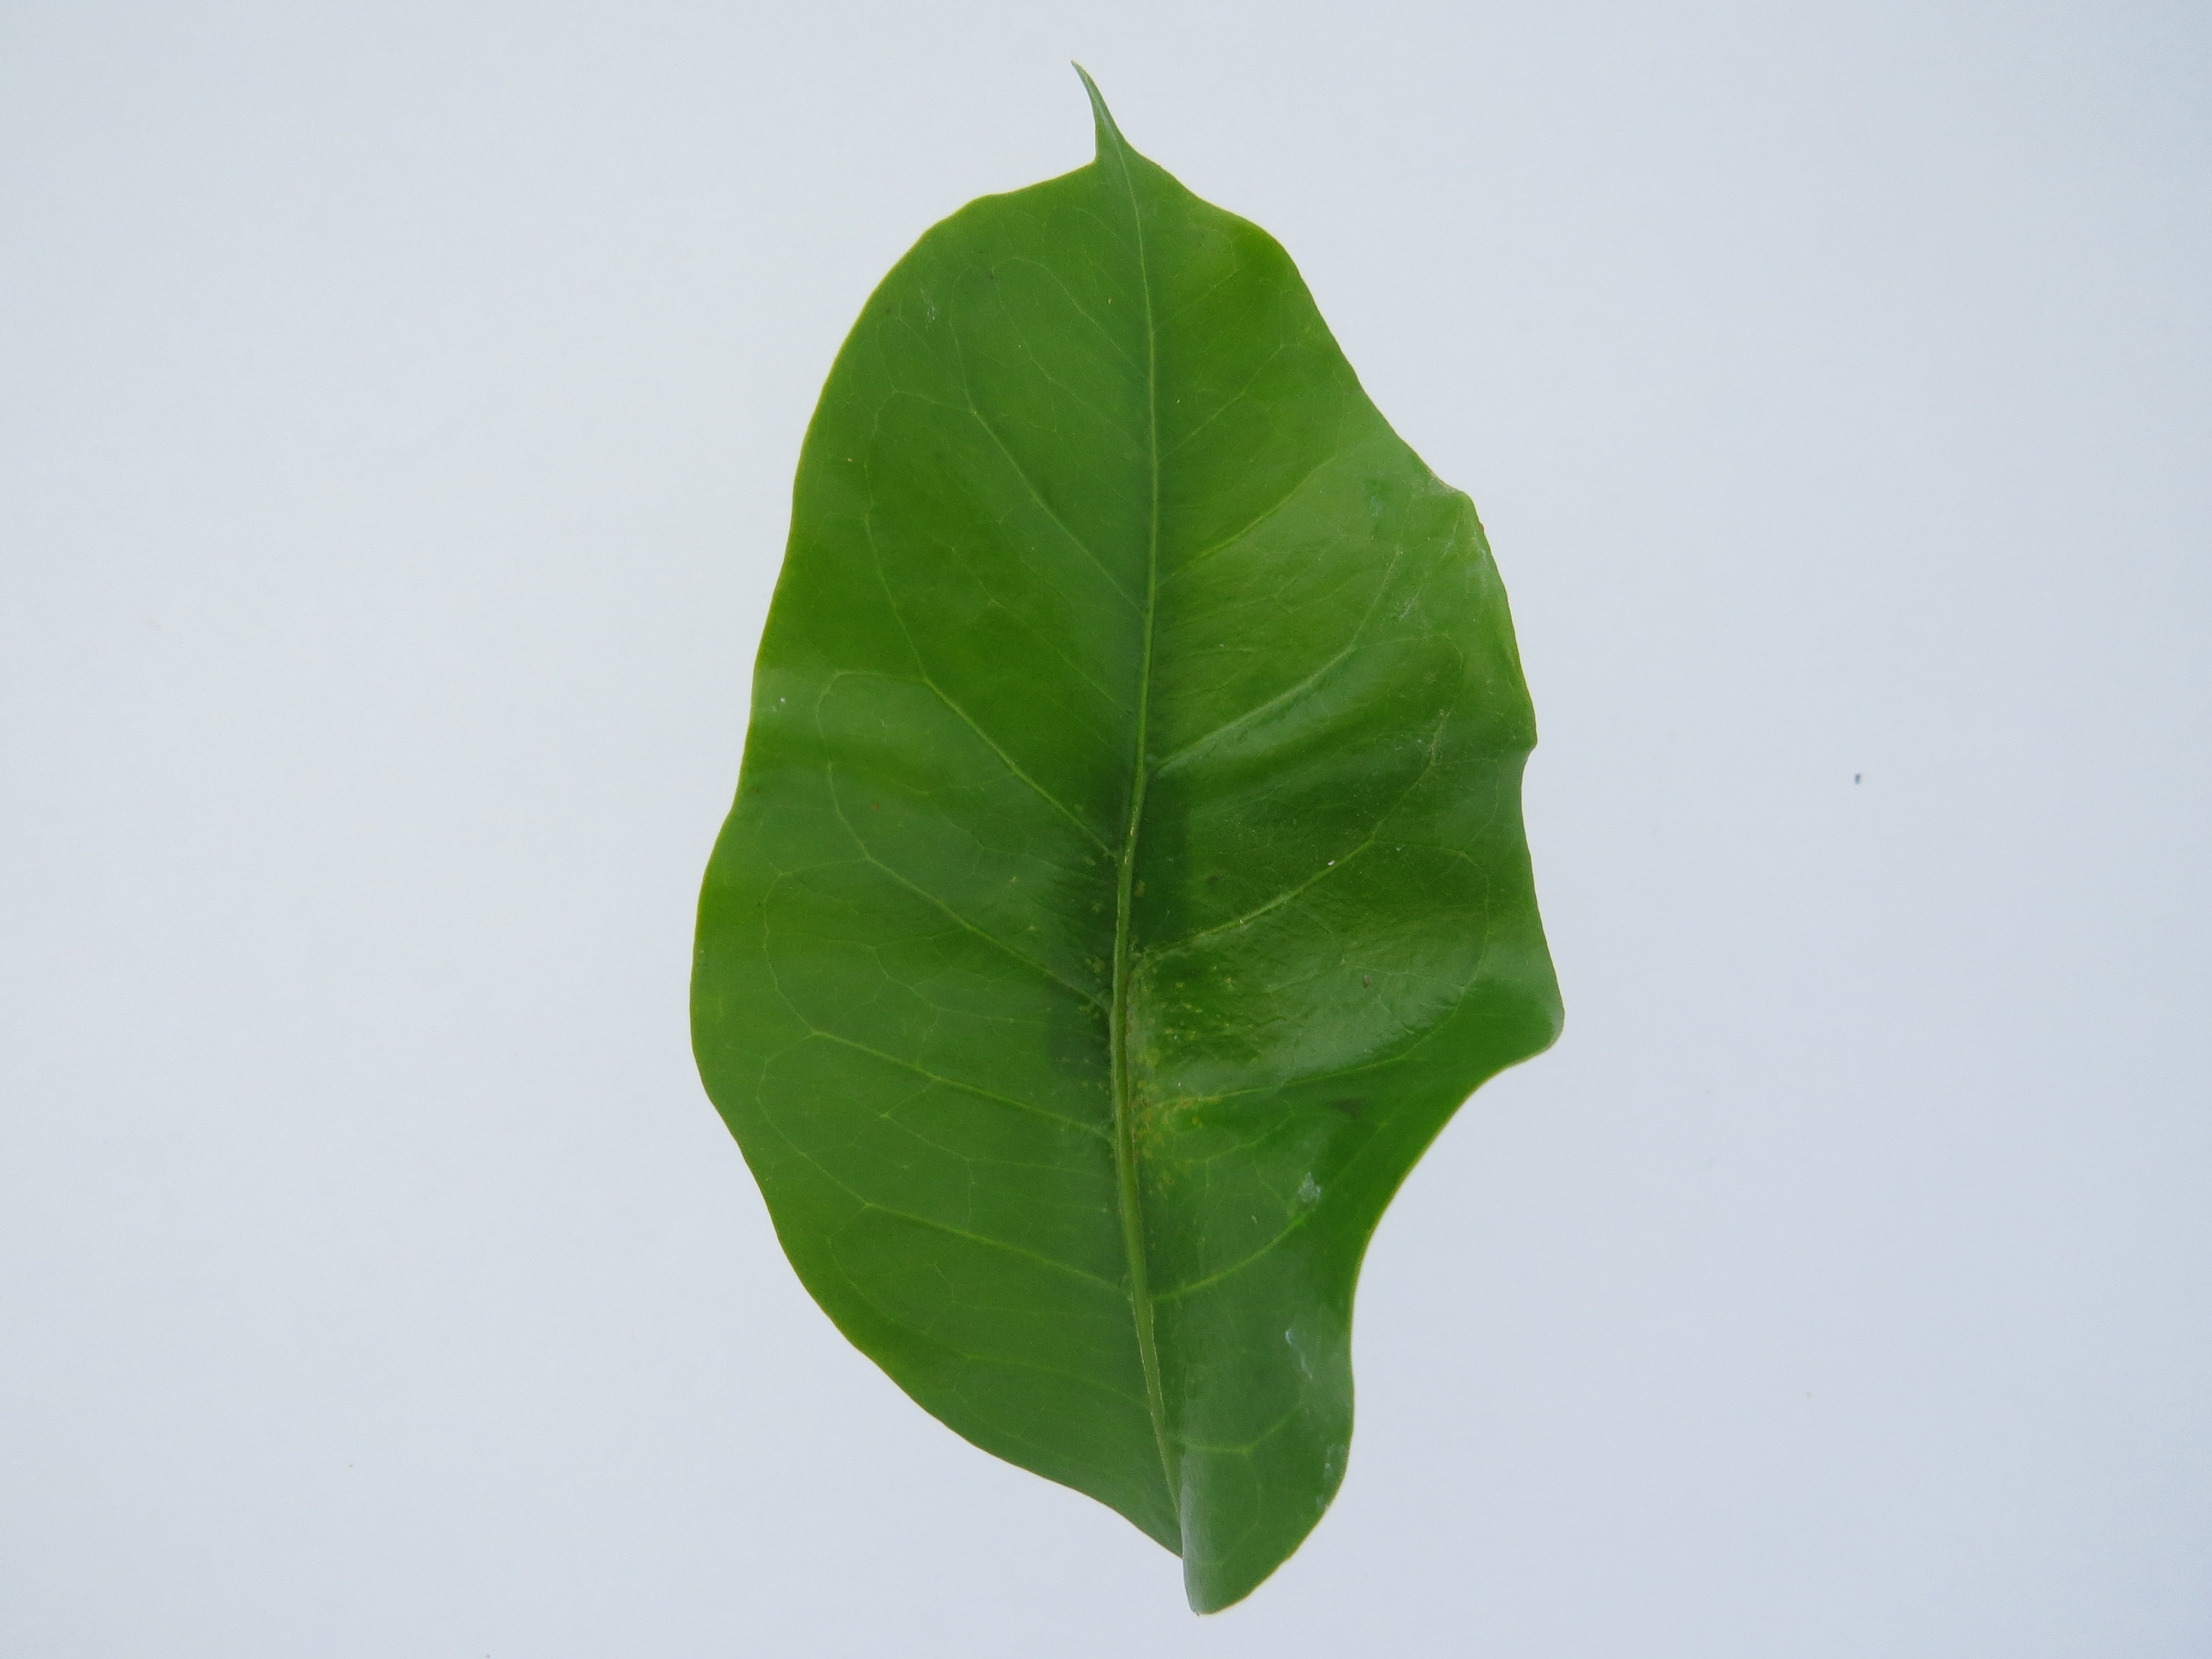
Label: calcium-Ca